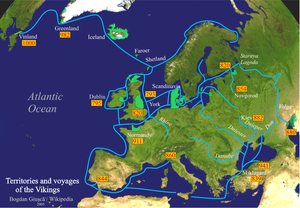
Territoires et expéditions vikings (image commons modifiée)
Art préroman ou plus souvent Architecture préromane sont des expressions employées pour désigner les œuvres construites durant la période qui s'étend entre la fin de l'art paléochrétien et les premiers arts romans vers l'an mille. La chute de l'Empire en Occident met fin à une certaine homogénéité architecturale, tandis que dans l'Empire romain d'Orient autour de Constantinople se développe l'art byzantin avec Justinien.
Selon l'historiographie traditionnelle, l’Âge des Vikings, ou ère viking, est le nom de la période qui suit immédiatement l'Âge de Vendel entre 793 et 1066 de notre ère. Cette période est marquée par l'expansion rapide du territoire des Vikings, guerriers et marchands scandinaves, qui lancent d'abord des raids côtiers en direction des monastères chrétiens, avant de remonter grâce aux fleuves vers l'intérieur des terres. Les invasions et pillages concernent une grande partie de l'Europe, y compris les territoires russes, le nord de l'Afrique et la Méditerranée, et même le nord-est de l'Amérique du Nord. Hormis l'exploration de l'Europe par ses océans et rivières grâce à leurs connaissances avancées en matière de navigation et l'extension de leurs routes de commerce à travers de vastes parties du continent, les peuples Vikings se sont aussi engagés dans des guerres, et ont, par leurs implantations durables sur de vastes pans du territoire, notamment contribué au développement du système féodal en Europe.